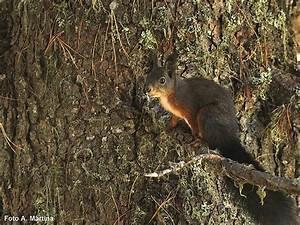
squirrel